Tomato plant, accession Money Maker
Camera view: vertical (180 deg); turntable rotation: 150 degrees
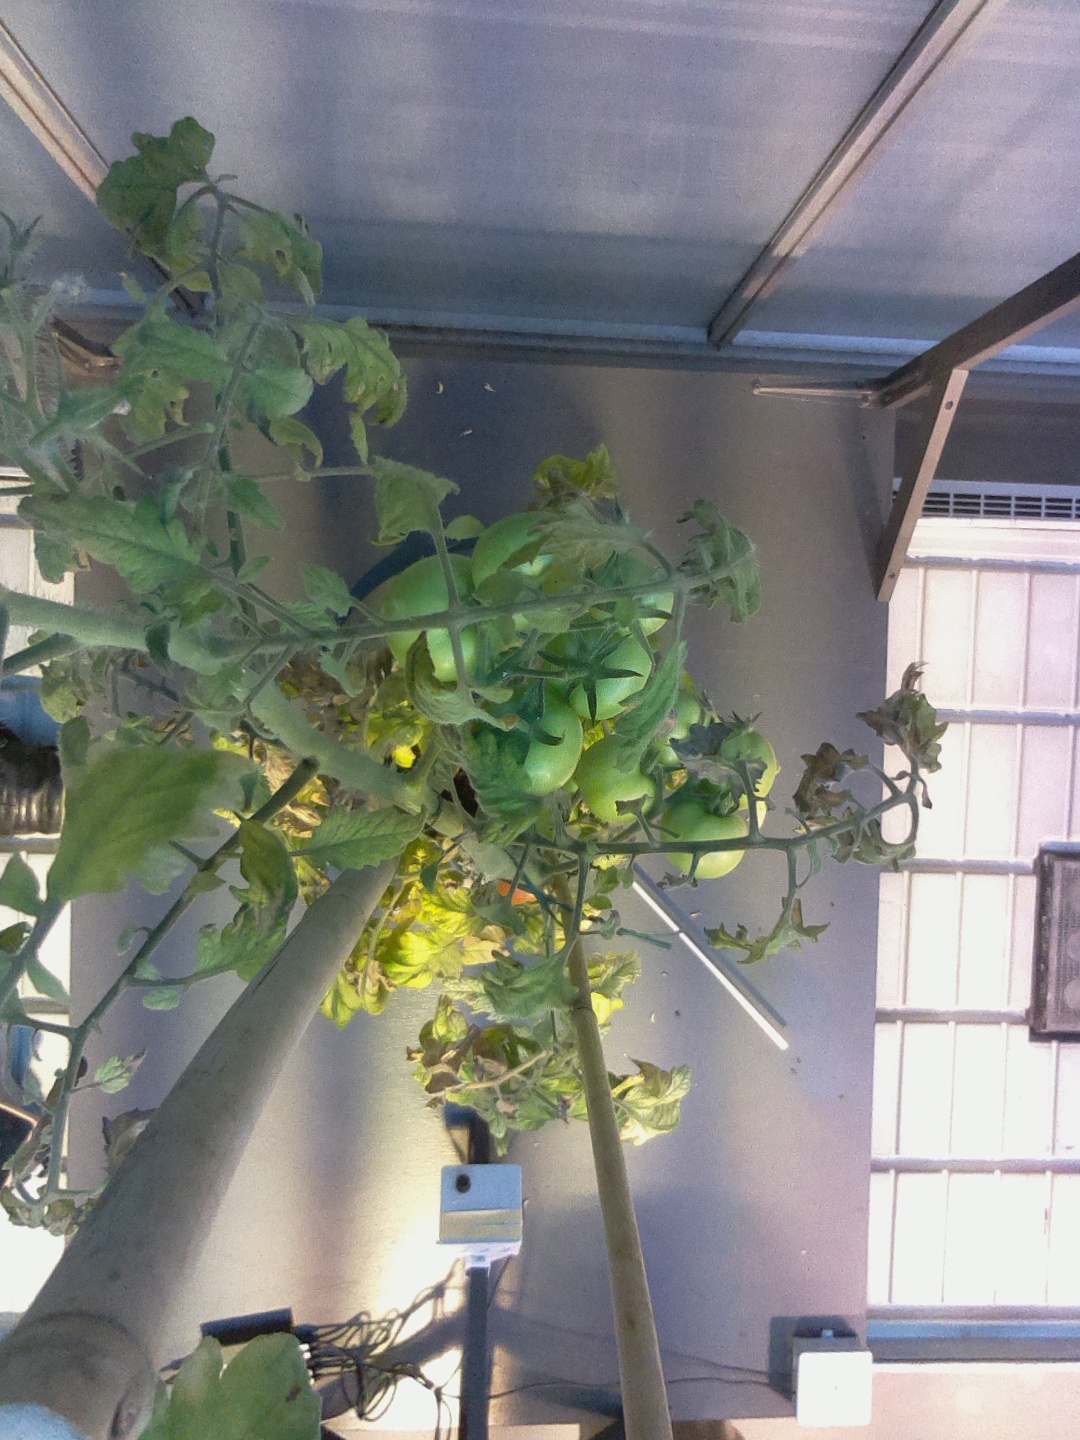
BBCH growth stage 80: fruits start showing typical ripe color (orange -> red)